Rehar

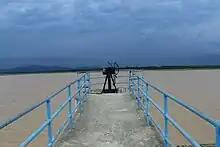
Pili Dam Rehar. By Prashant Sehgal

Rehar Dam is very beautiful place. and there is a very big forest near dam, every type of animals you can see there, very beautiful place for tour. The dam was made and is maintained by the Uttar Pradesh Irrigation Department under the supervision of Engineer Abdul Ghani Khan.